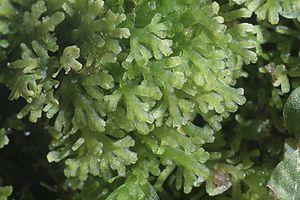
Riccardia est un du genre d’hépatiques, de la famille des Aneuraceae.